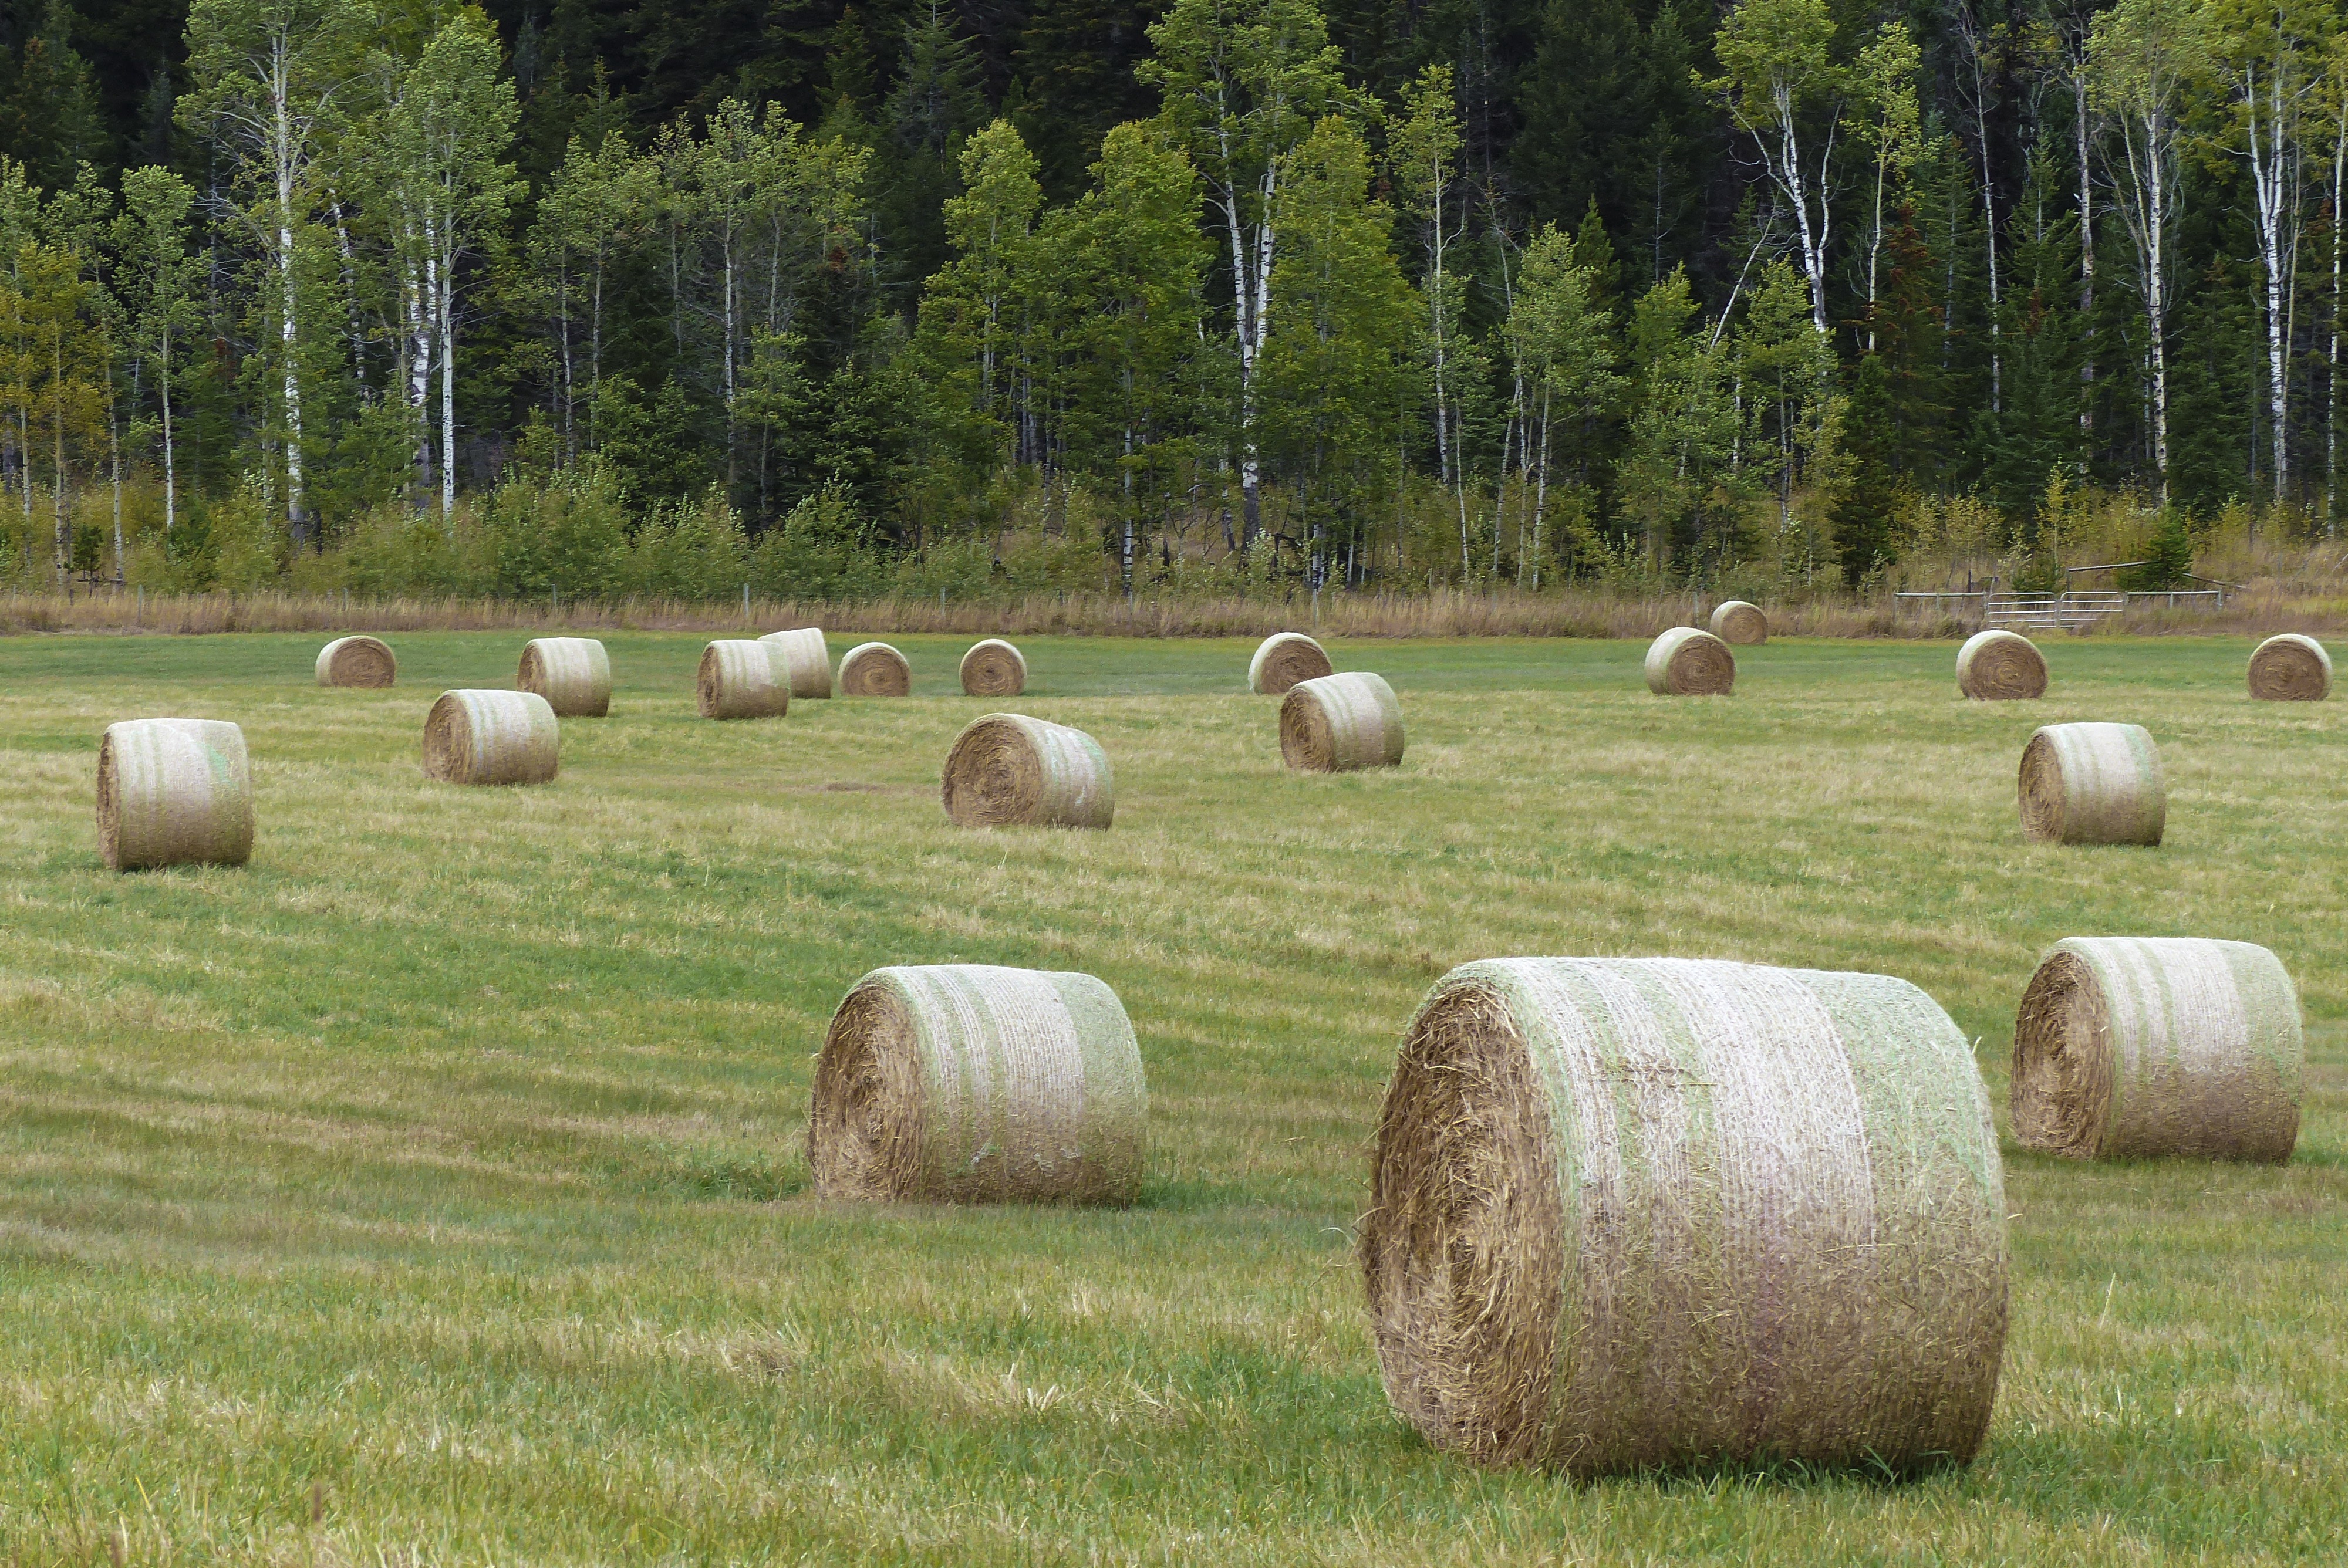
landscape, nature, grass, plant, hay, field, farm, lawn, meadow, countryside, meal, pasture, grazing, sheep, natural, agriculture, farmland, outside, grassland, straw, sheeps, scene, balls, rural area, man made object